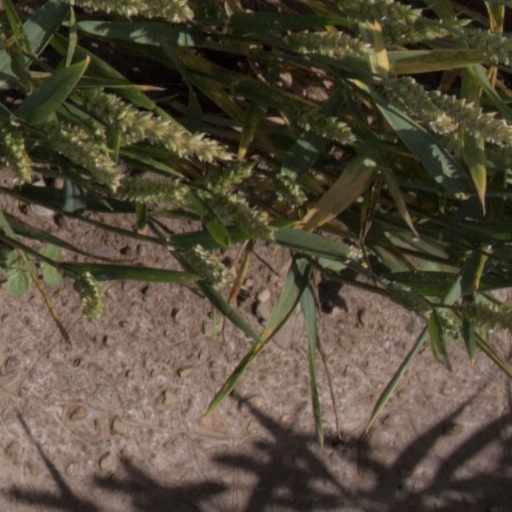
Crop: wheat